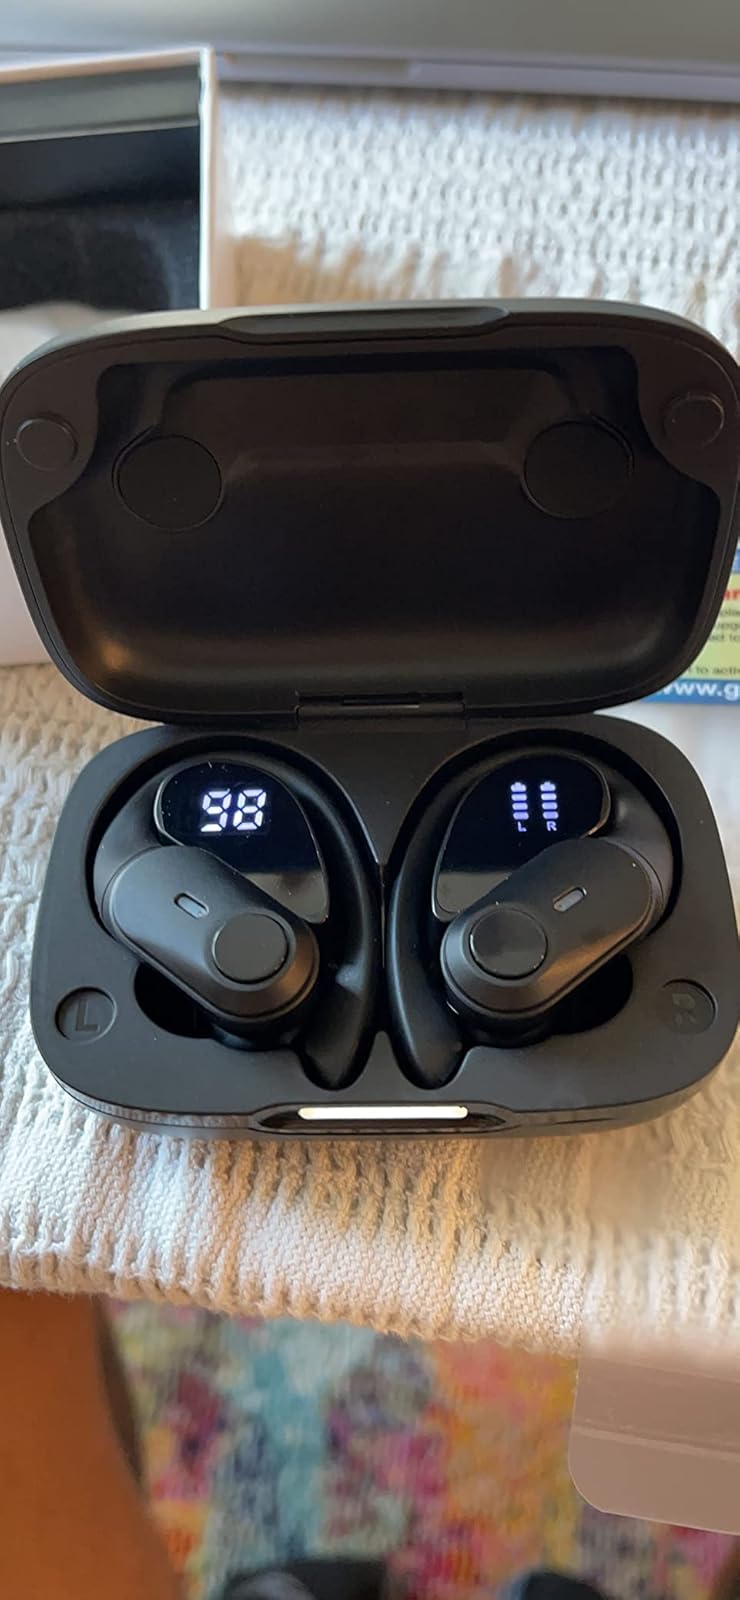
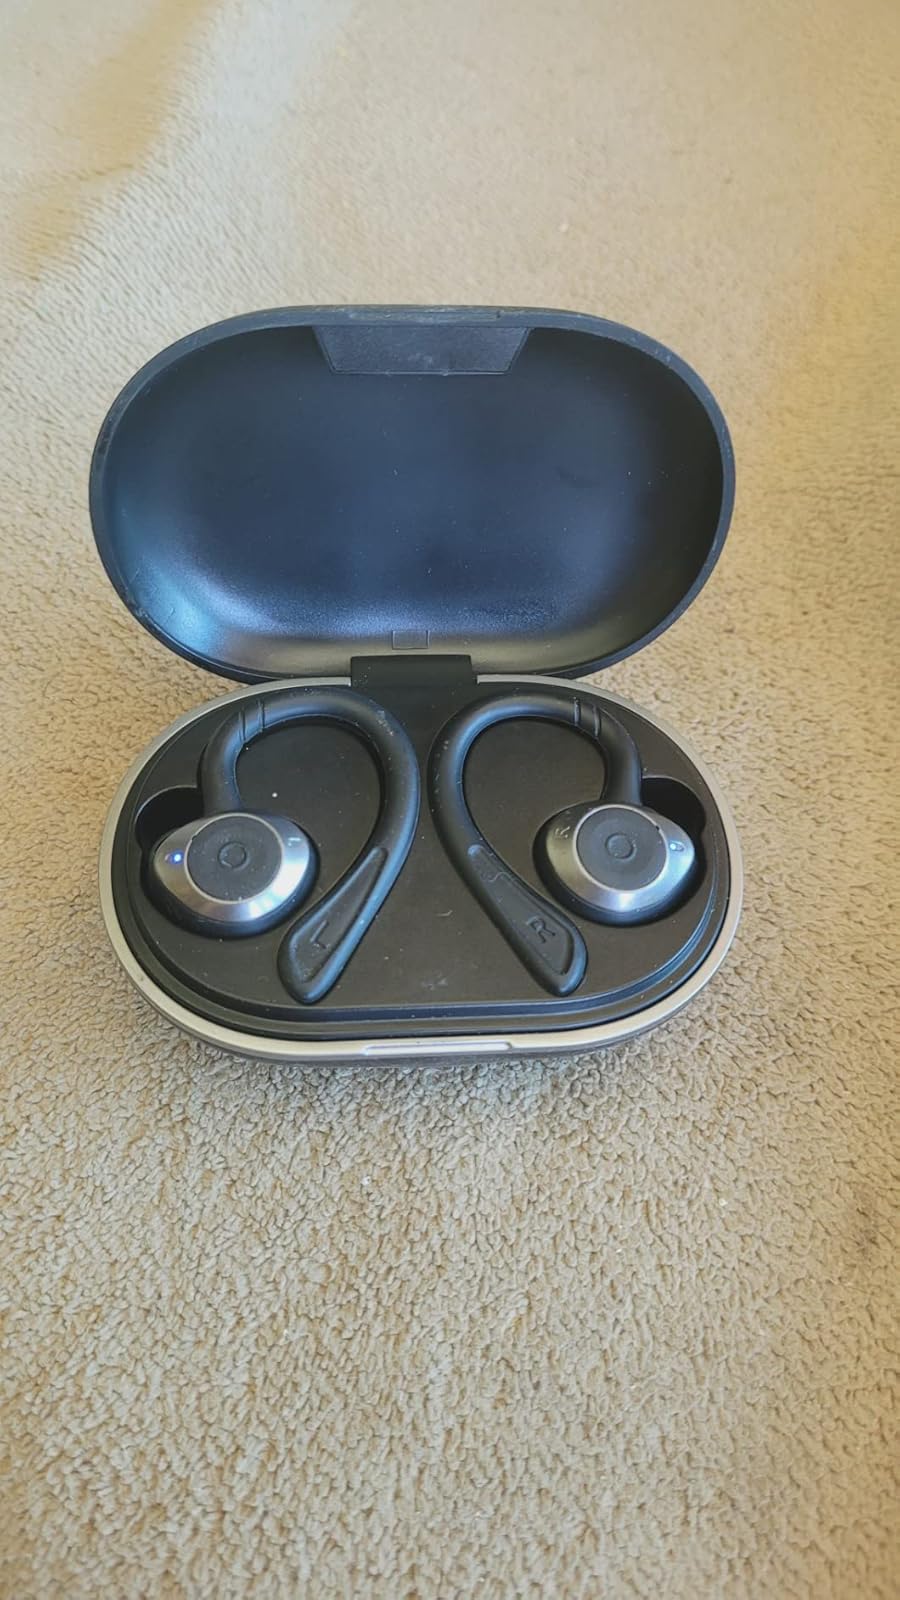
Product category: earbuds
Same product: no